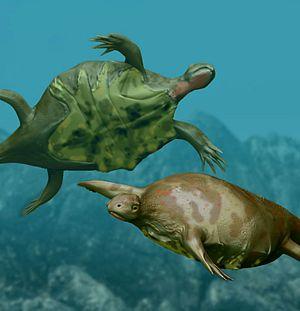
Odontochelys est un genre éteint de tortues primitives présentant une mâchoire et non un bec corné comme les tortues actuelles. Odontochelys vivait il y a environ 220 millions d'années durant le Trias supérieur.